Great Onyx Cave

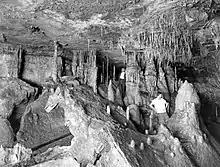
Cave formations near the entrance of Great Onyx Cave in 1925.

Great Onyx Cave is a cave located in Mammoth Cave National Park in Kentucky, United States. The National Park Service offers a commercial tour of the cave.